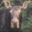
Label: deer